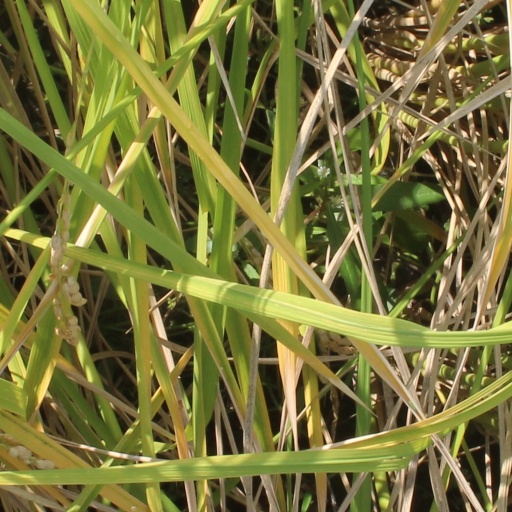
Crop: rice